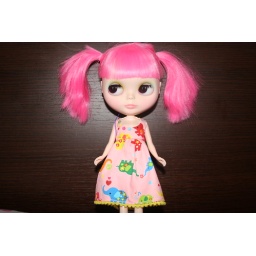
Cute cute cute dress by zebra